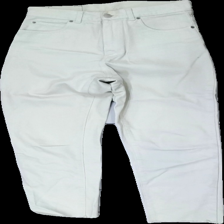
View: front
Type: Jeans
Category: Ladies
Brand: Not in the list
Brand text on label: DRDENIM
Colors: Beige
Material: 100% Cotton
Cut: Regular
Season: All
Trend: Denim
Stains: Minor
Price range: 50-100
Recommended usage: Reuse
Description: Beige jeans
Comment: sweat stains